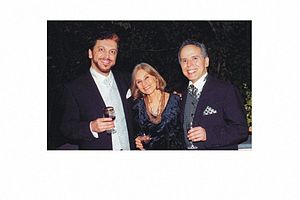
Kilza Setti
Kilza Setti (i midten) i 2014
Kilza Setti de Castro Lima er en brasiliansk komponist, pianist, professor, lærer og etnolog.